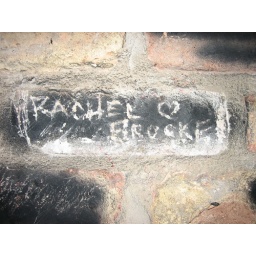
You know you're in a gay bar when...this is the literature on the walls of the women's bathroom